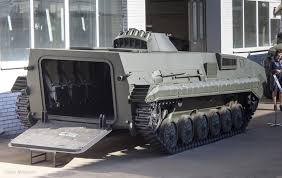
Label: BMP-1